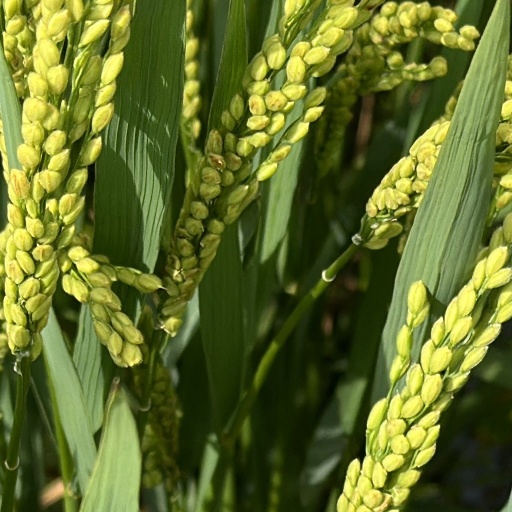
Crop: rice